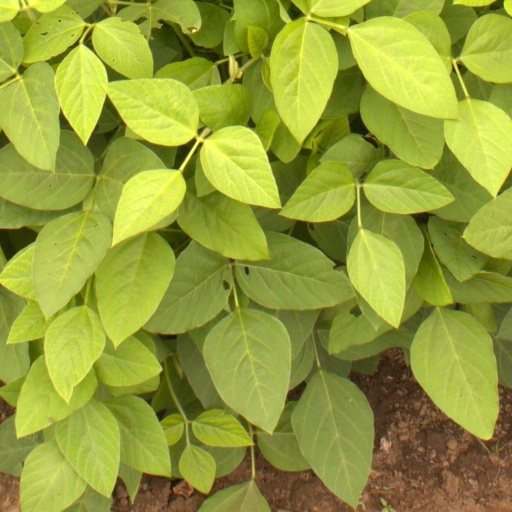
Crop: soybean